Buenos Aires Jazz Festival

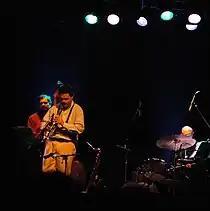
The Adrián Iaies Quartet perform at the Notorious Jazz Club

The Buenos Aires Jazz Festival was inspired, in part, by the after-dinner "café concerts" popular in large Argentine cities during the 1960s and '70s. This was followed by Carlos Inzillo's "Jazzología", which he first organized in September 1984 and remains the oldest continuously-running jazz festival in Argentina.